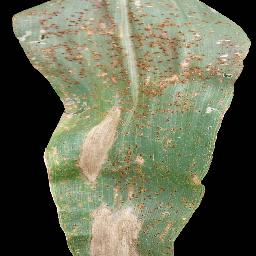
Label: Corn___Common_rust